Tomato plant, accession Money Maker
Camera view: tilt-top (135 deg); turntable rotation: 210 degrees
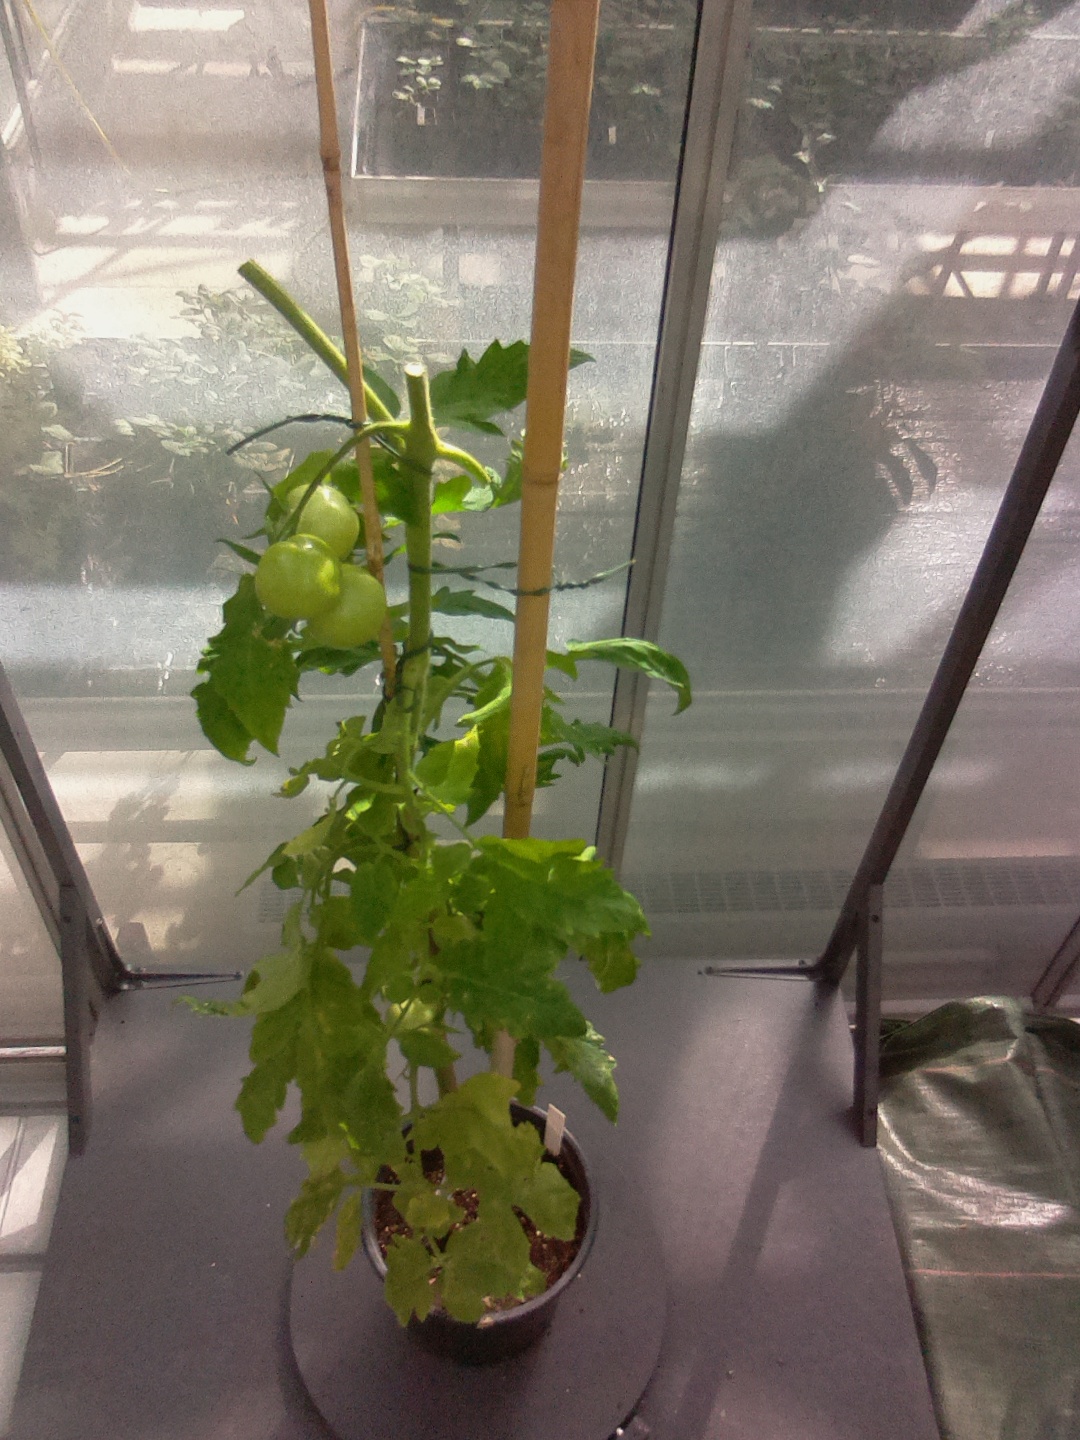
BBCH growth stage 75: 50%-60% of final fruit size